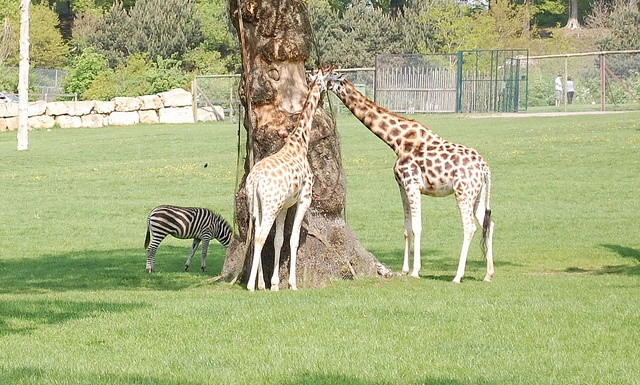
two giraffes and a small zebra standing under a large tree
Two giraffes are standing by a tree and eating.
A couple of giraffes that are standing near a tree.
Two giraffes and zebra with tree and grassy field
two giraffes and a zebra by a tree